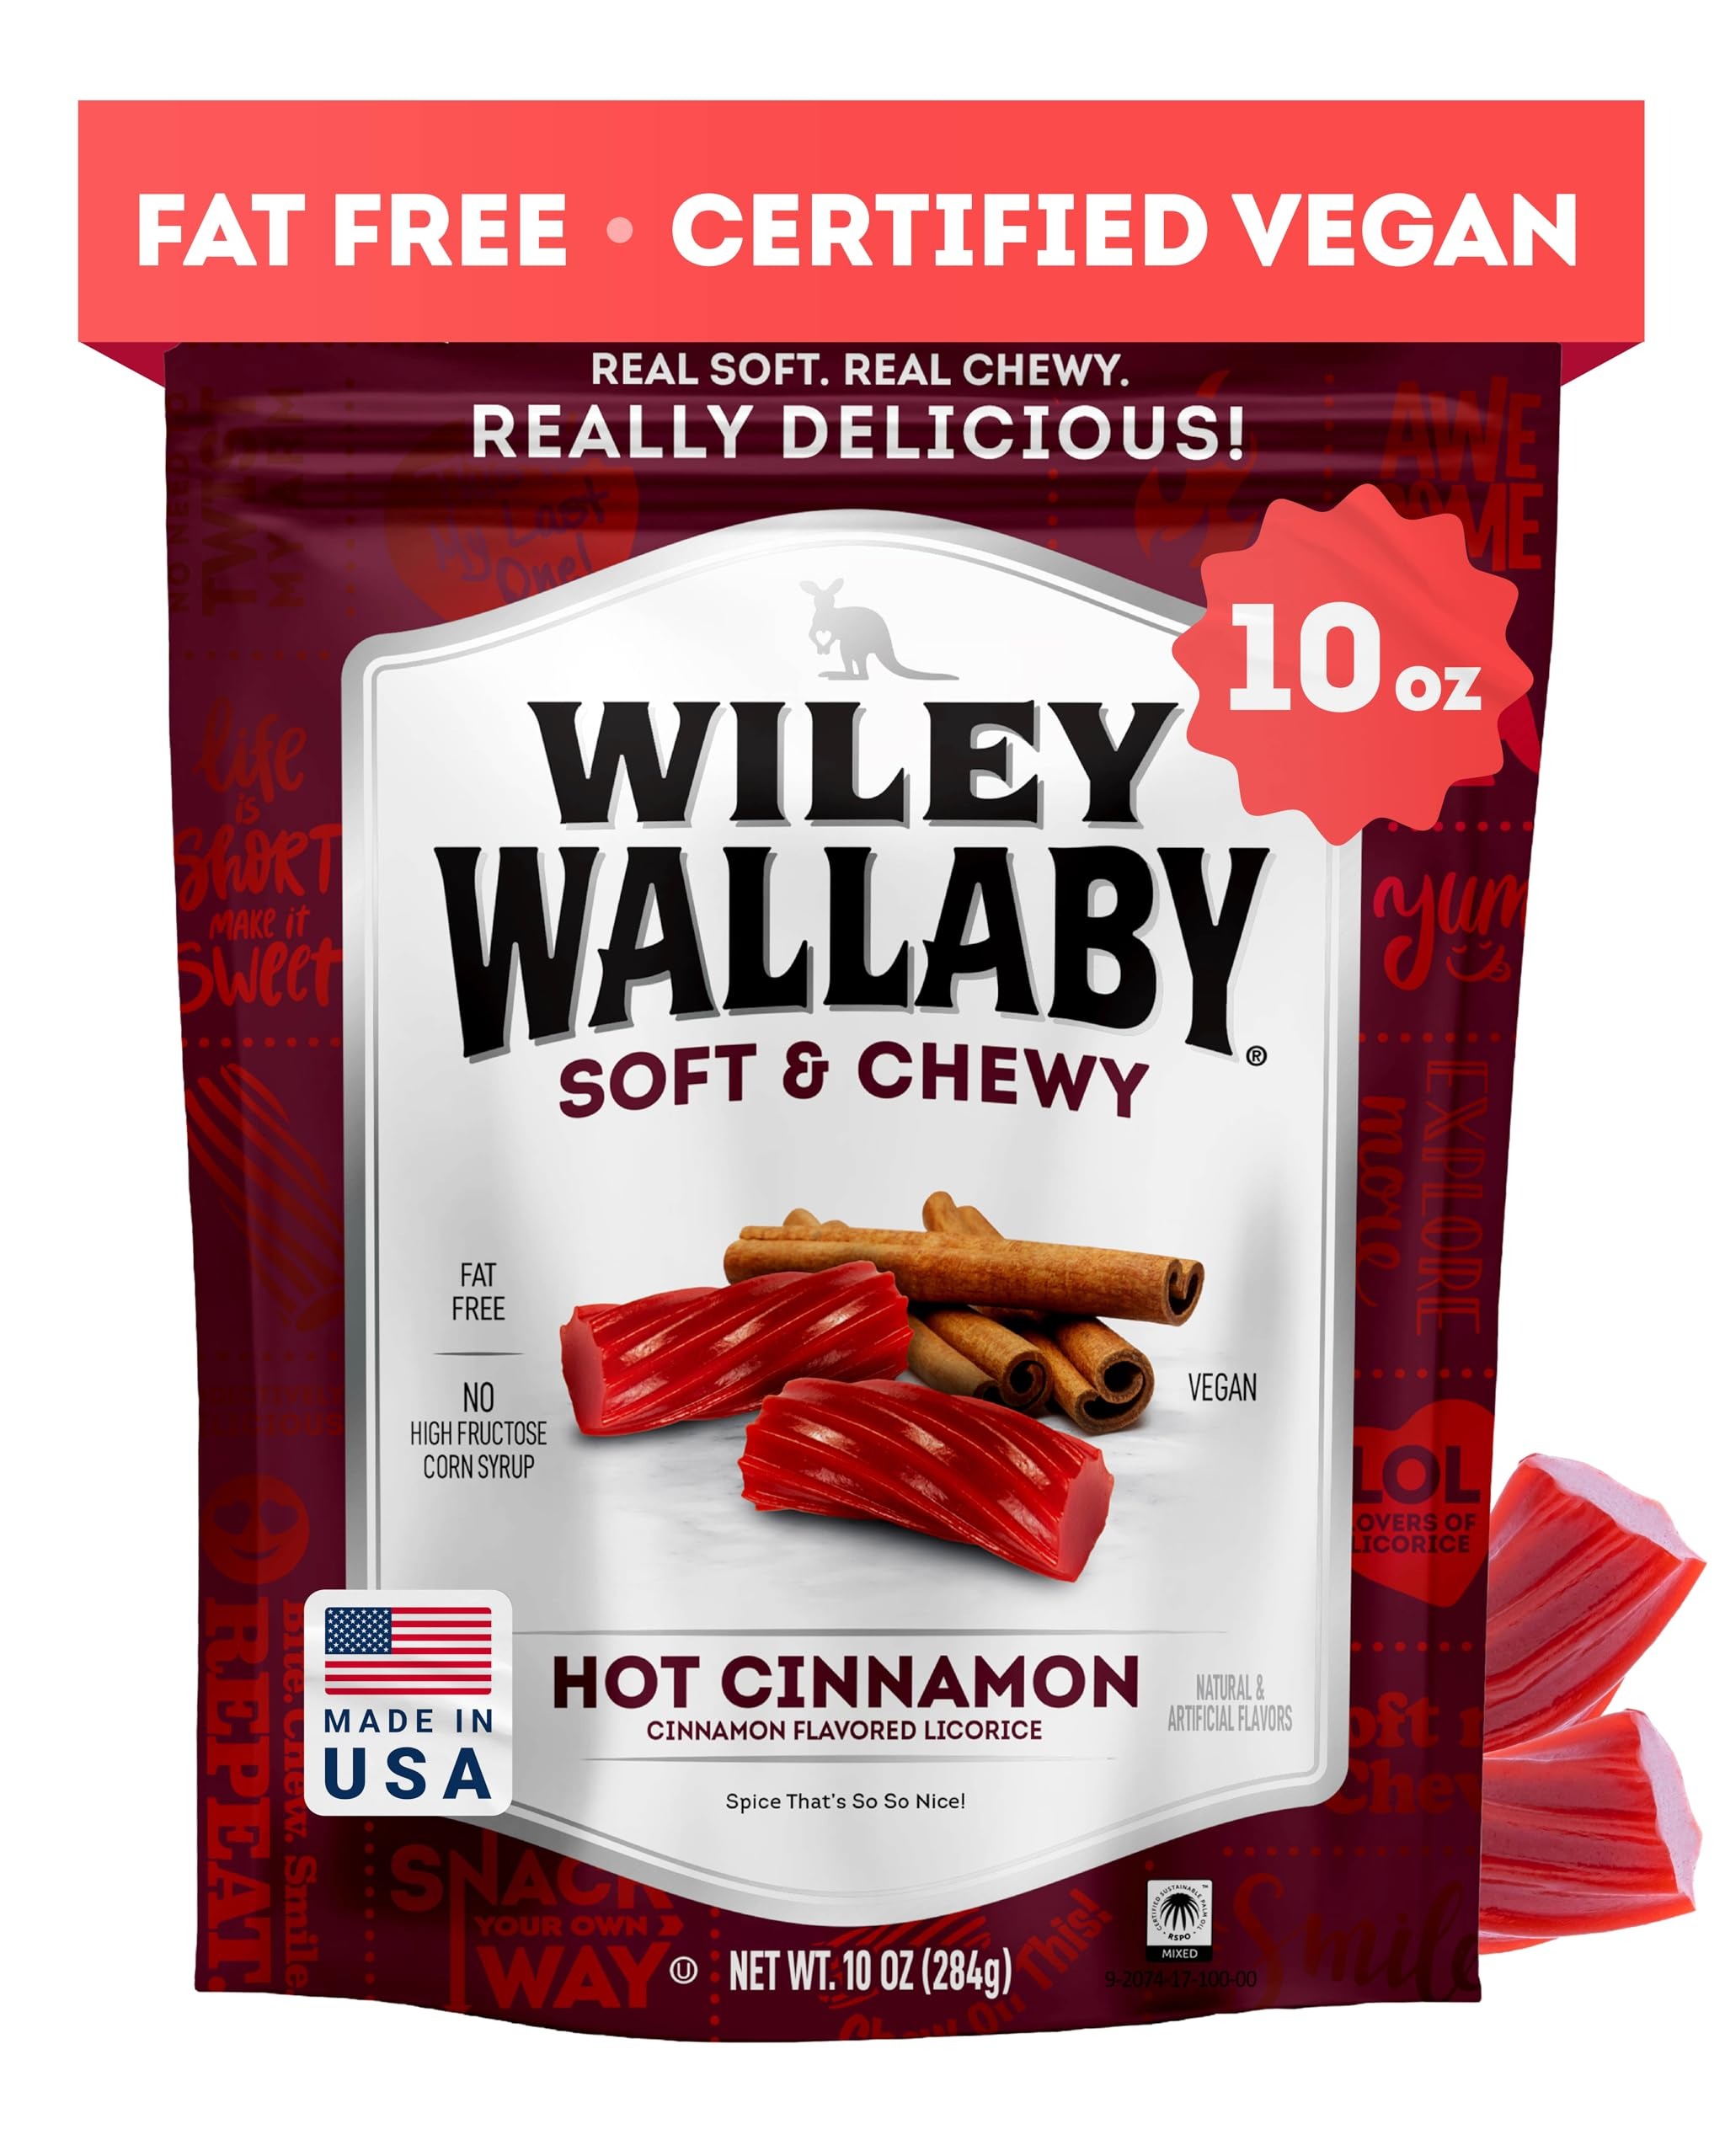
Item Name: Wiley Wallaby Licorice 10 Ounce Classic Gourmet Soft & Chewy Australian Cinnamon Licorice Candy Twists, 1 Pack
Bullet Point 1: CINNAMON LICORICE - These thick, delicious chunks of cinnamon candy are soft, chewy, and full of fruity flavor in every bite!
Bullet Point 2: VEGAN CANDY - Our Australian licorice is certified vegan and kosher. We only use sustainable palm oil to create our fat-free soft candy.
Bullet Point 3: ON THE GO - Whether you need movie theater candy or party candy Wiley has you covered. A resealable bag keeps our chewy candy fresh for munching anytime!
Bullet Point 4: MADE BETTER - Don’t sacrifice good taste. We created a sweet candy with less sugar that still packs a punch of flavor!
Bullet Point 5: VARIETY CANDY - At Wiley we mix things up! Our delicious soft licorice comes in seven different flavors & licorice beans for an all-new licorice experience.
Product Description: LICORICE LOVERS REJOICE Finally that tough, flavorless licorice can be a thing of the past. Wiley Wallaby licorice has big bold flavors and a soft chewy texture your heart (and stomach) really desires! BFF: BEST FRUIT FLAVOR We packed Wiley so full of fresh fruit flavors, there was less room left for the things you could do without. Less sugar, fat free and absolutely no dairy or high fructose corn syrup - now your conscience can be clear while you enjoy our our Wiley fruit flavors. Win-Win-Win! BITE. CHEW. SMILE. REPEAT. Whether on your own or with your favorite people, Wiley makes the perfect mess-free snack anytime, anywhere! So the next time you're headed to the movies, out on a hike, or meeting up with friends, grab a bag of Wiley. EXPLORE MORE We believe that "status quo" isn't always best. That's why we continually develop new products and flavors - like our Sourrageous Drops!
Value: 10.0
Unit: Ounce

Price: 11.985